Chandrarup Shah

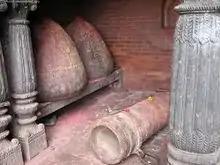
Cannon with inscription mentioning the contribution of Chandrarup Shah during the reign of King Prithivipati Shah, Gorkha Palace

Maharaj Prithwipati Shah reigned over Gorkha from 1673 to 1716 A.D. Enthralled by the splendor of Malla art and architecture during his sojourn in Kathmandu, he sought to replicate its grandeur in Gorkha. Consequently, he commissioned the construction of temples dedicated to goddess Kali, Lord Pashupati, Hanuman (the Monkey god), and the footprints of the sage Gorakhnath, from whom Gorkha derived its name. Remarkably, the images of Pashupati and Hanuman mirrored those found in the Kathmandu Valley. Maharaj Prithwipati Shah's visionary contributions also extended to the establishment of the revered temple of Goddess Manakamana.